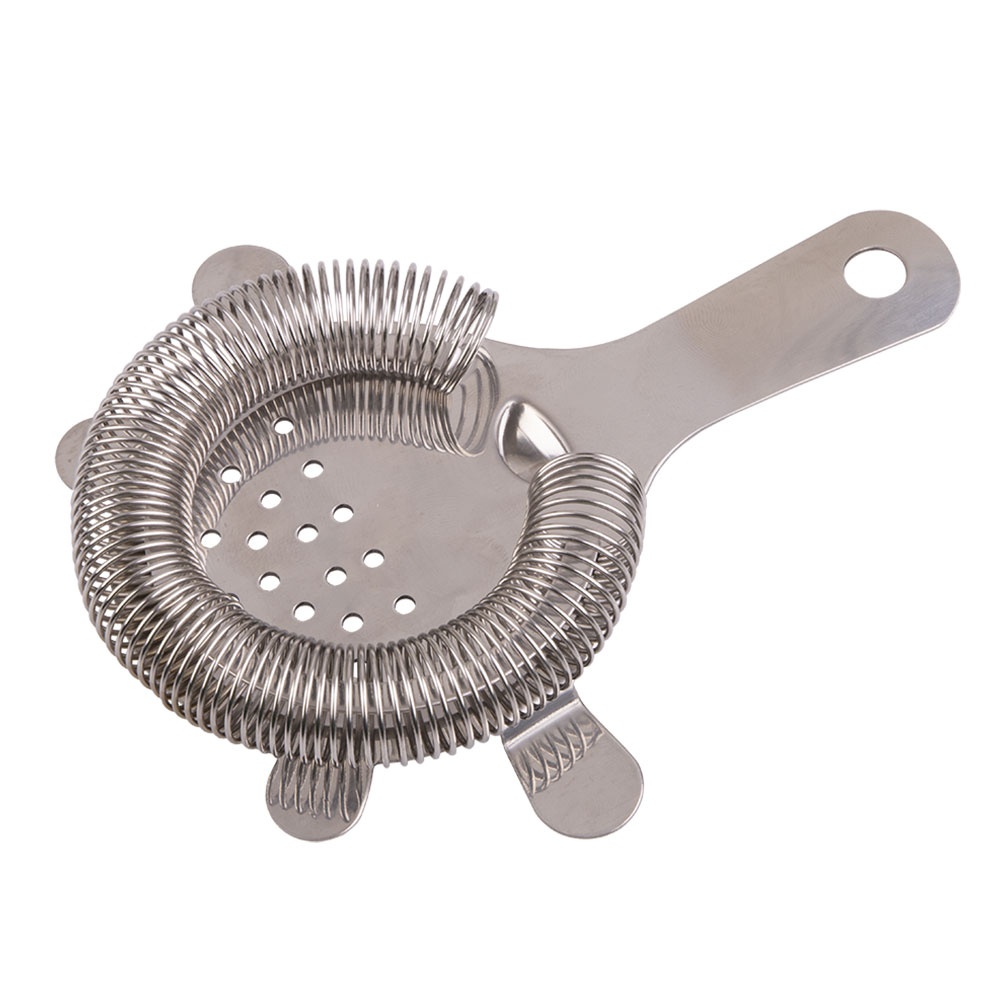
Bartender Stainless Steel Cocktail Strainer
Strain cocktails with precision using the stainless steel Bartender Cocktail Strainer. Comprising of a flat disc and affixed coiled spring, this professional Hawthorne Strainer will remove crushed ice and other solid ingredients such as muddled fruit or mint leaves from a mixed drink, while allowing liquid to pass through the small holes in the device as the beverage is poured. To use, place the strainer over the mouth of the glass or Boston tin in which the beverage was prepared, pushing forward, the coiled spring acts as a gate - reducing flow and unwanted muddled fruit or leaves; pour into desired glass, and enjoy!
Brand: Bartender
Category: Home & Garden > Kitchen & Dining > Barware > Cocktail Shakers & Tools > Cocktail Strainers